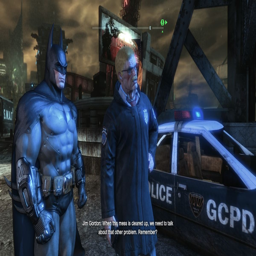
batman : some officers were captured by comic book character .